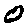
Label: 0